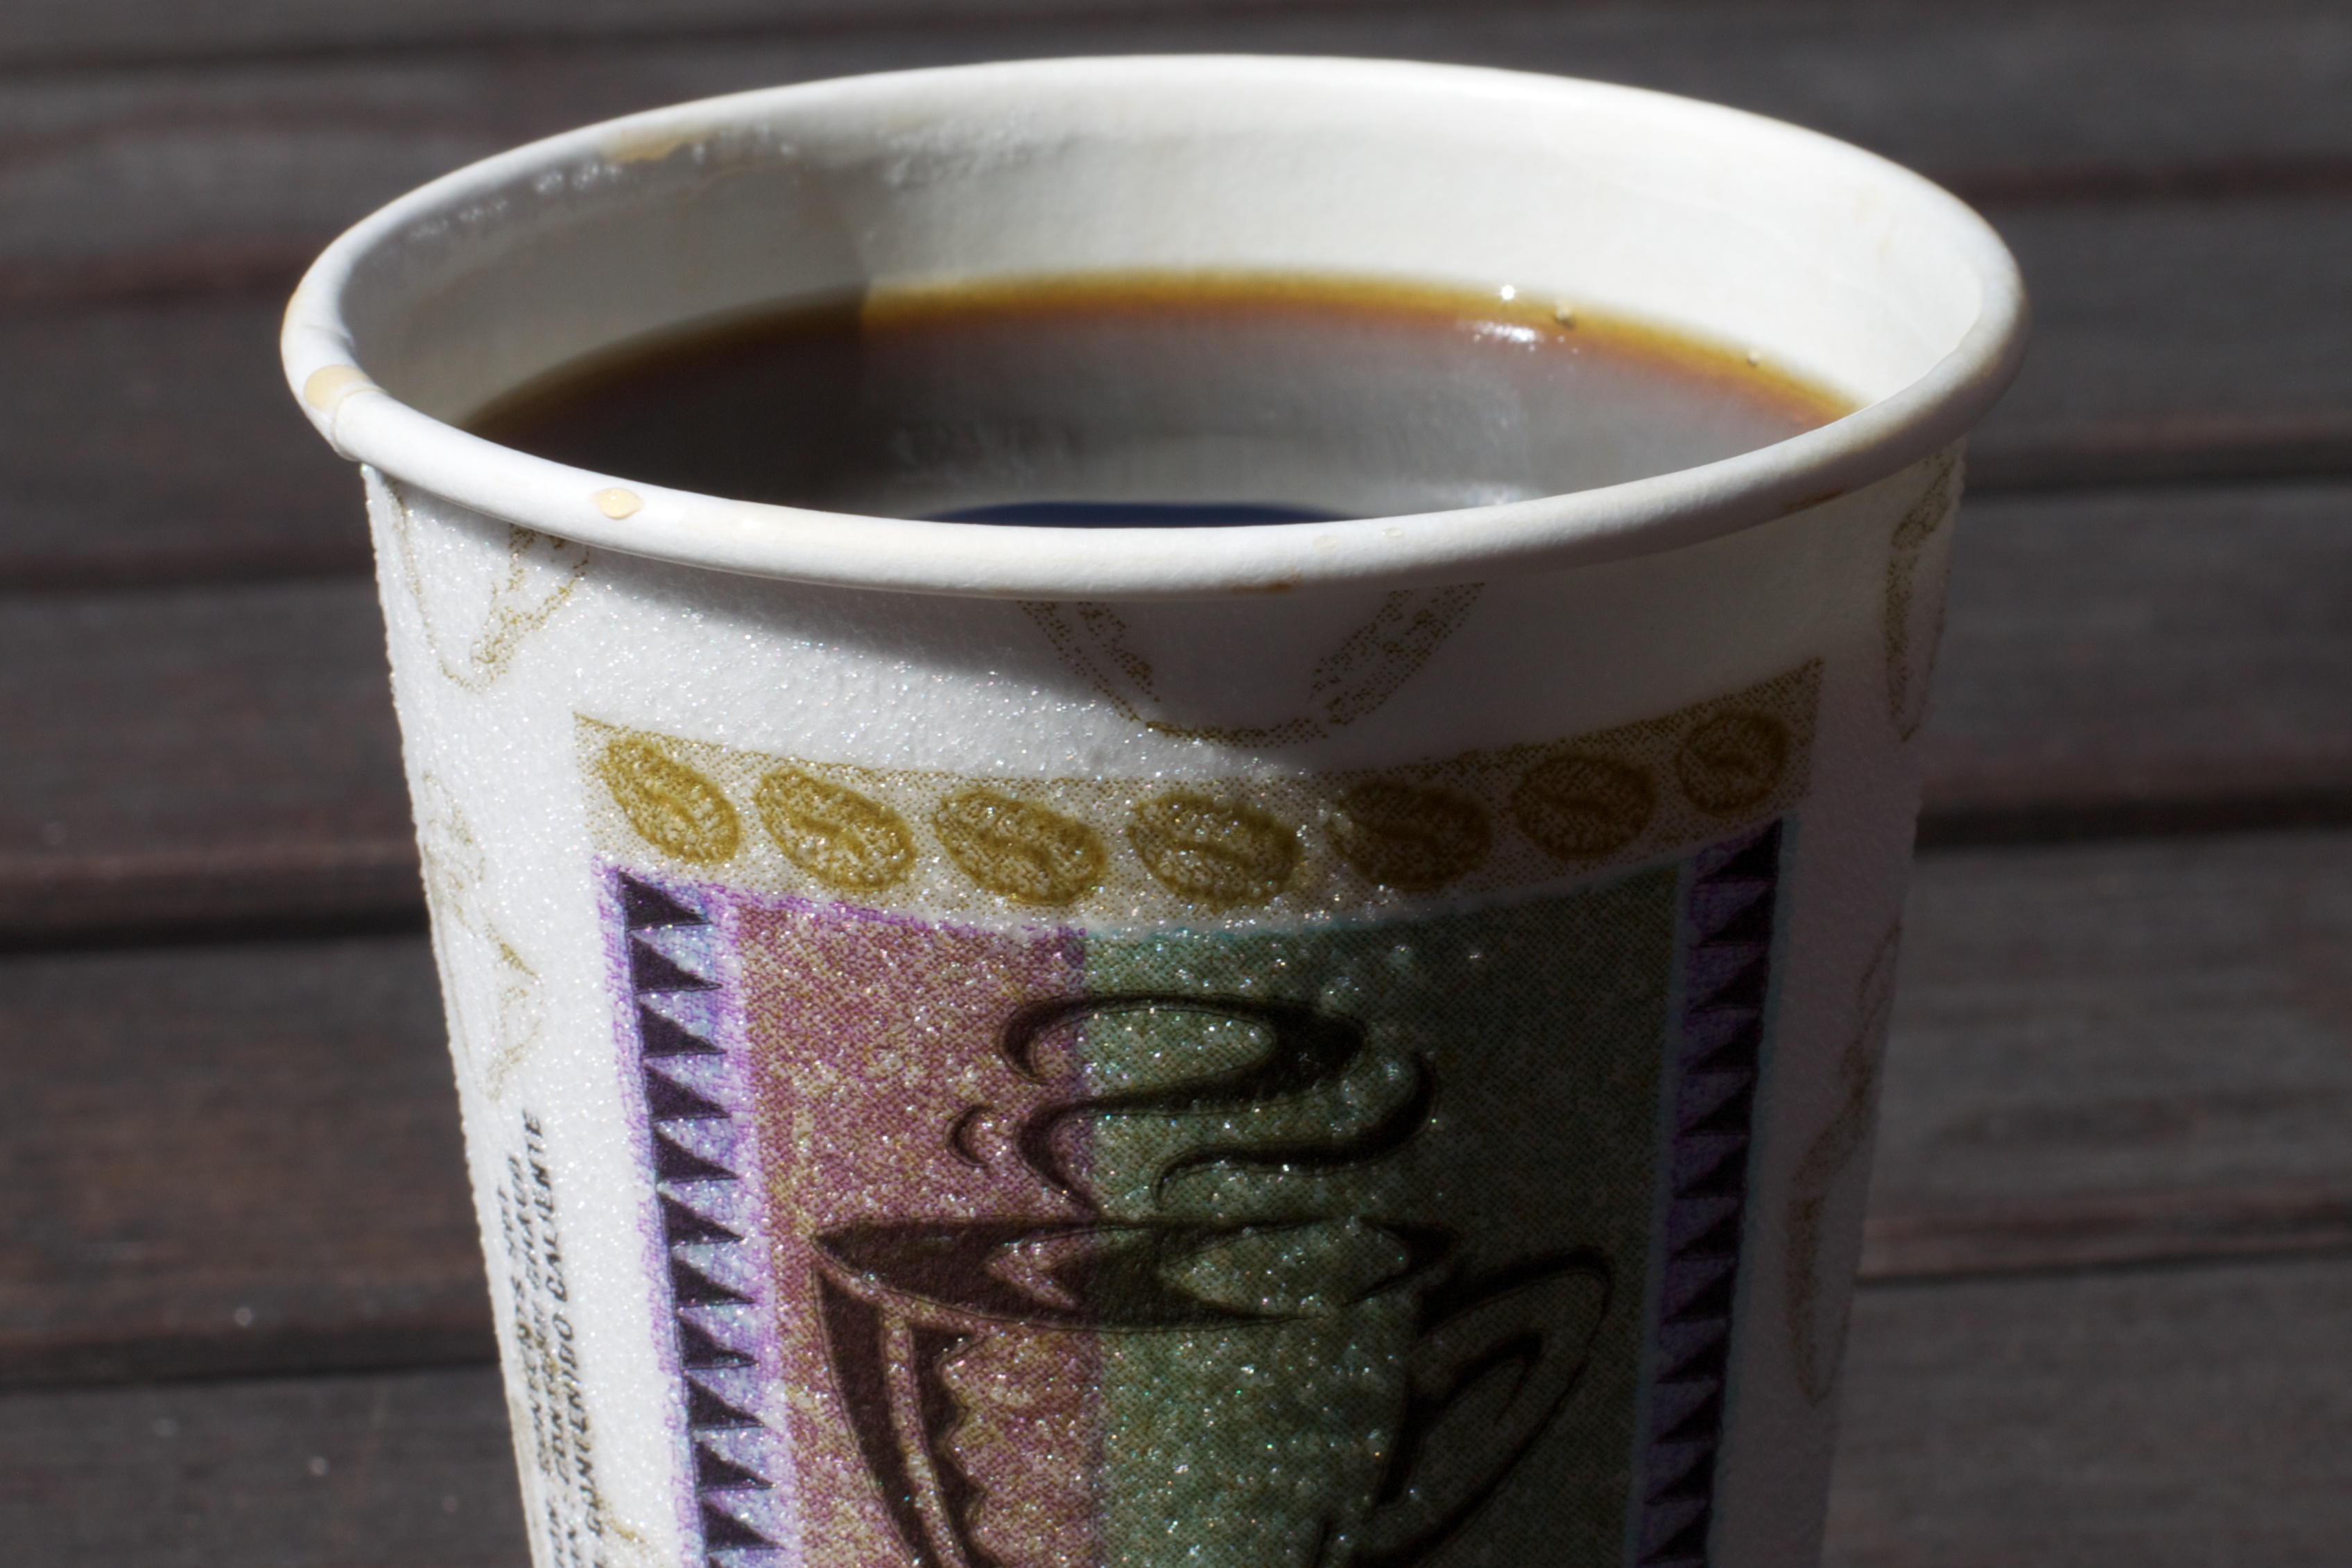
cup, drink, coffee cup, mug, caffeine, coffee, espresso, flavor